Barneys Joy Point Military Reservation

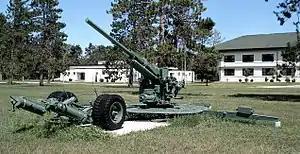
90 mm M1 gun on towed mount at CFB Borden, Canada.

Barneys Joy Point Military Reservation was a World War II coastal defense site located in Dartmouth, Massachusetts.